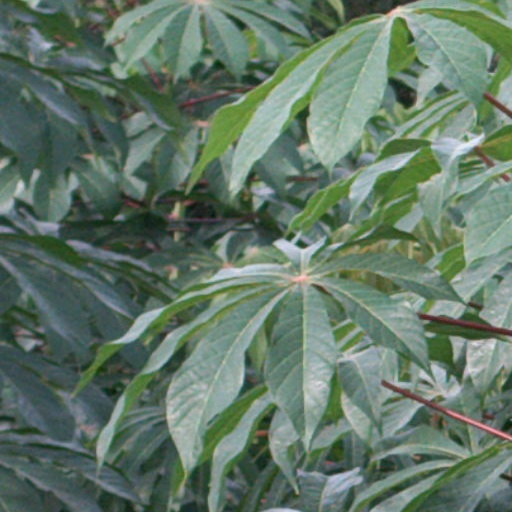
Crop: cassava